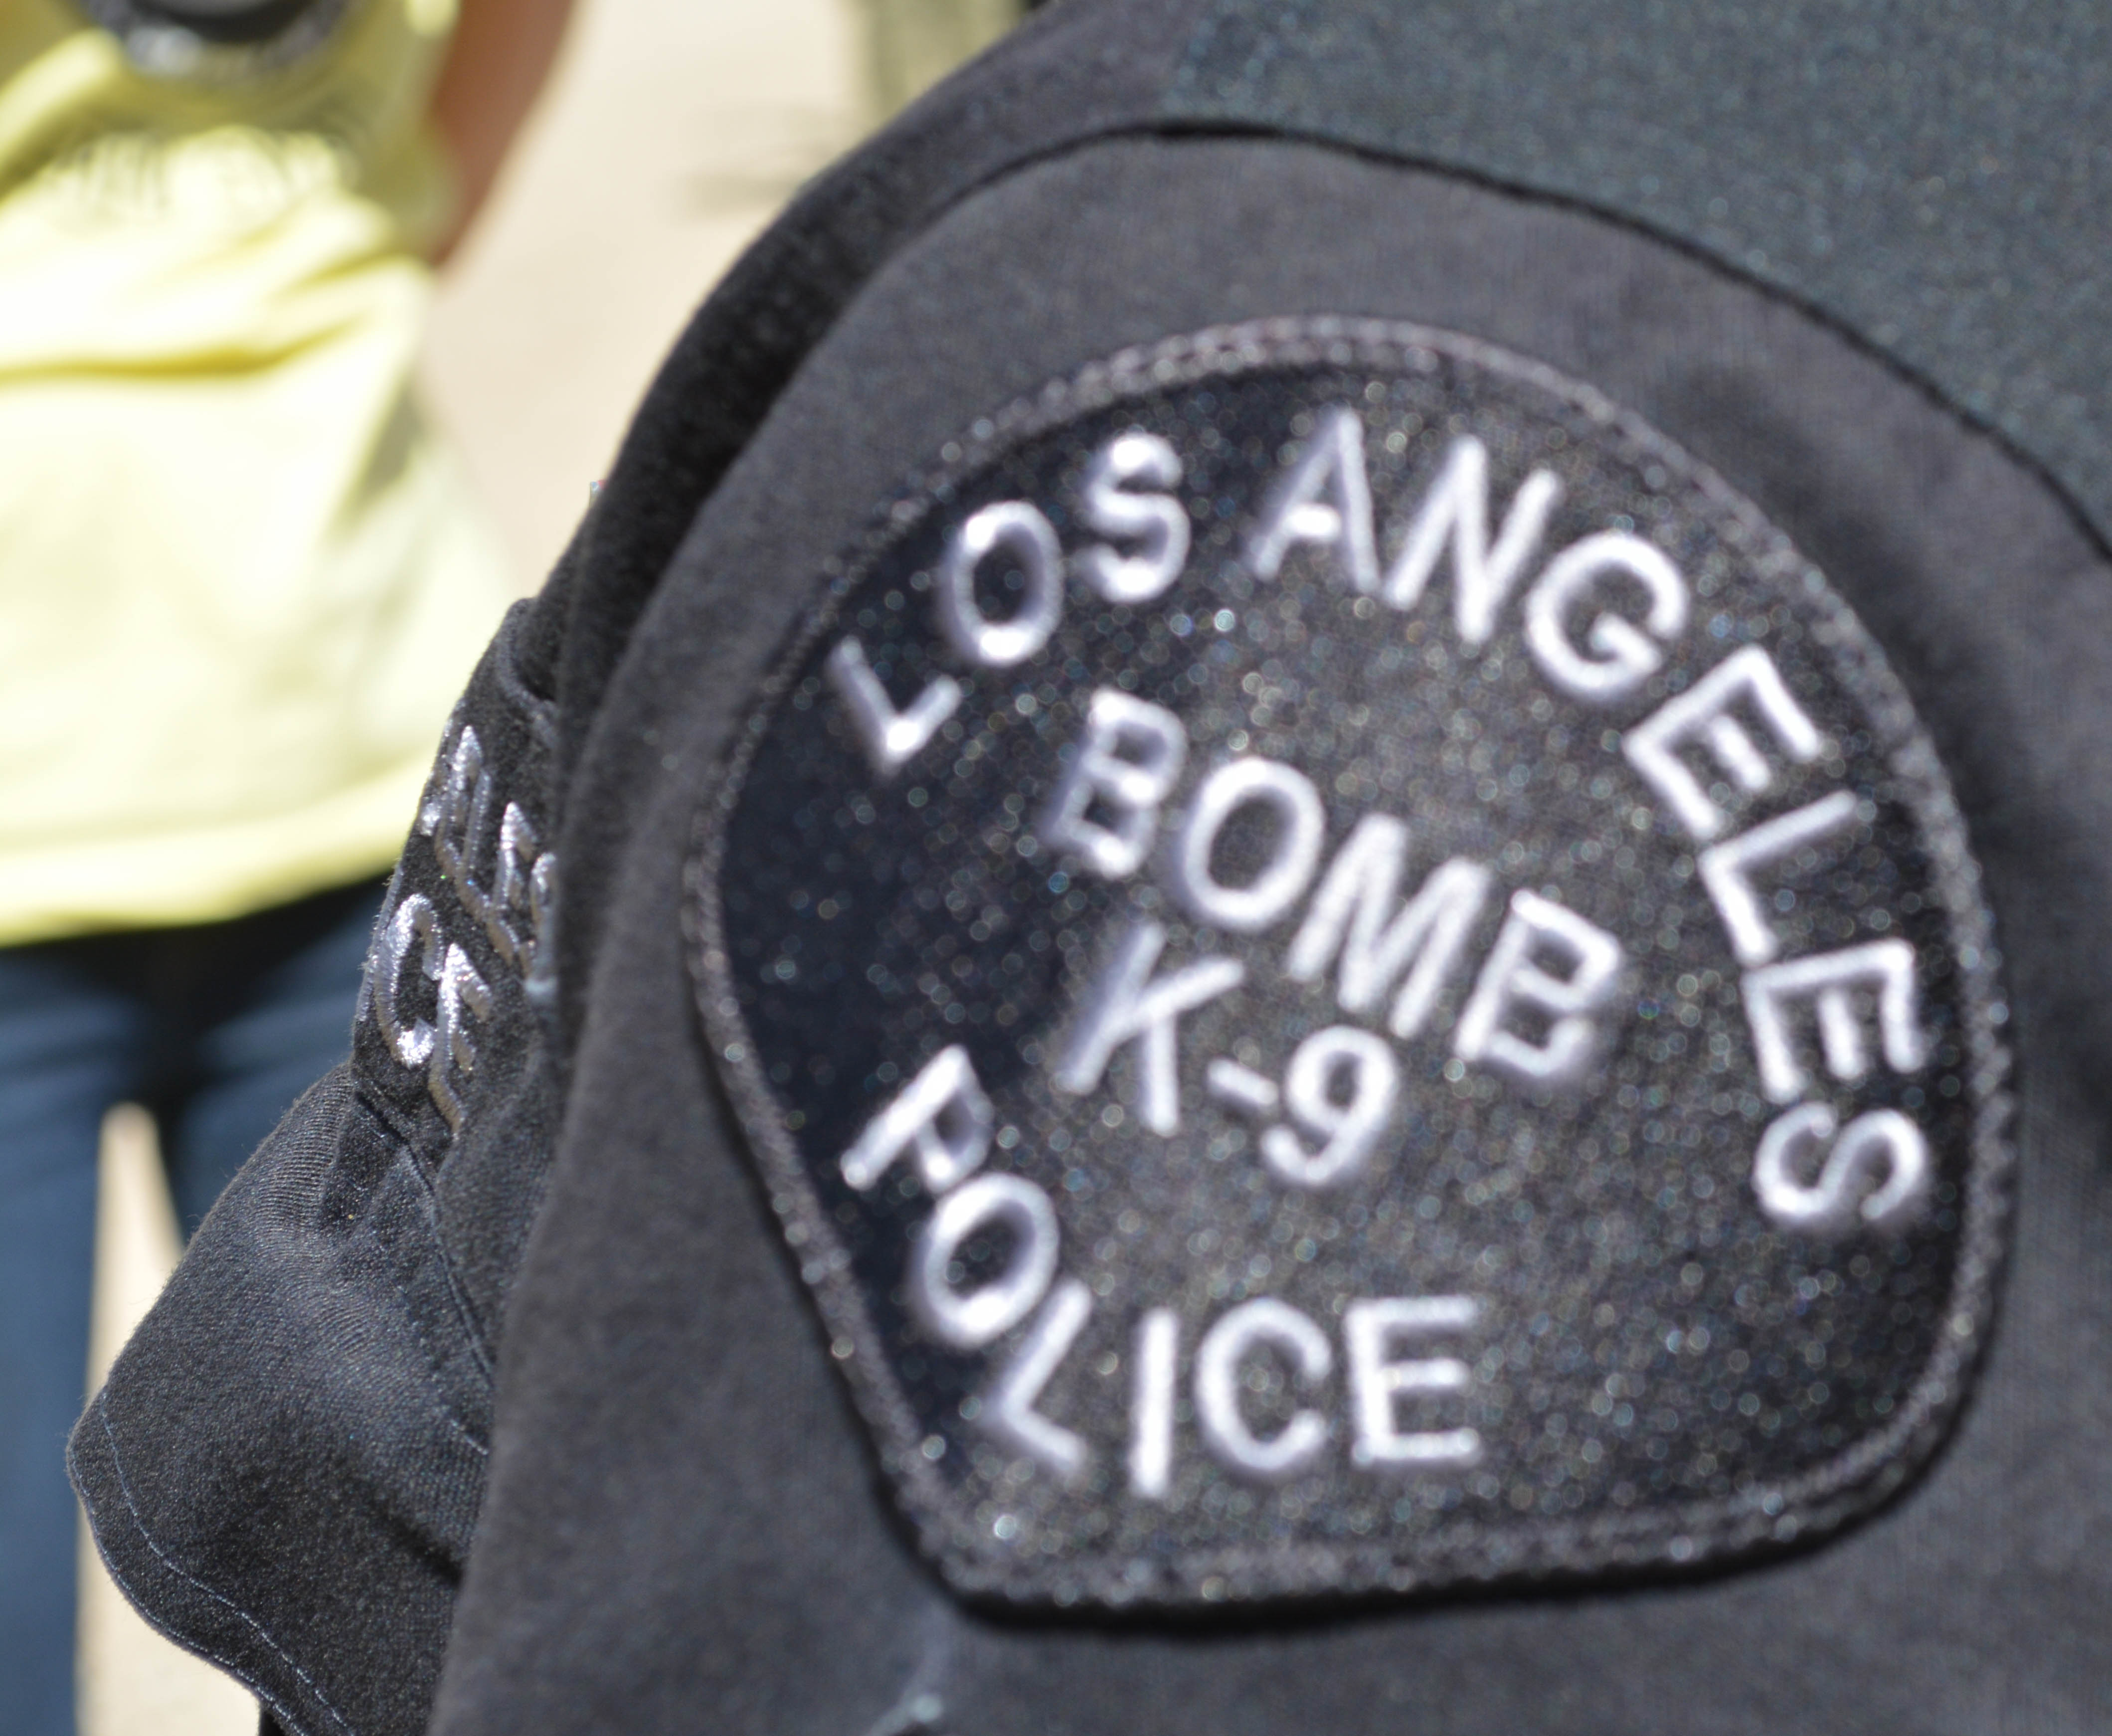
shoe, tire, cap, footwear